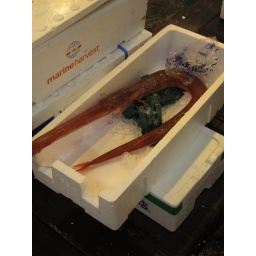
fish in a box